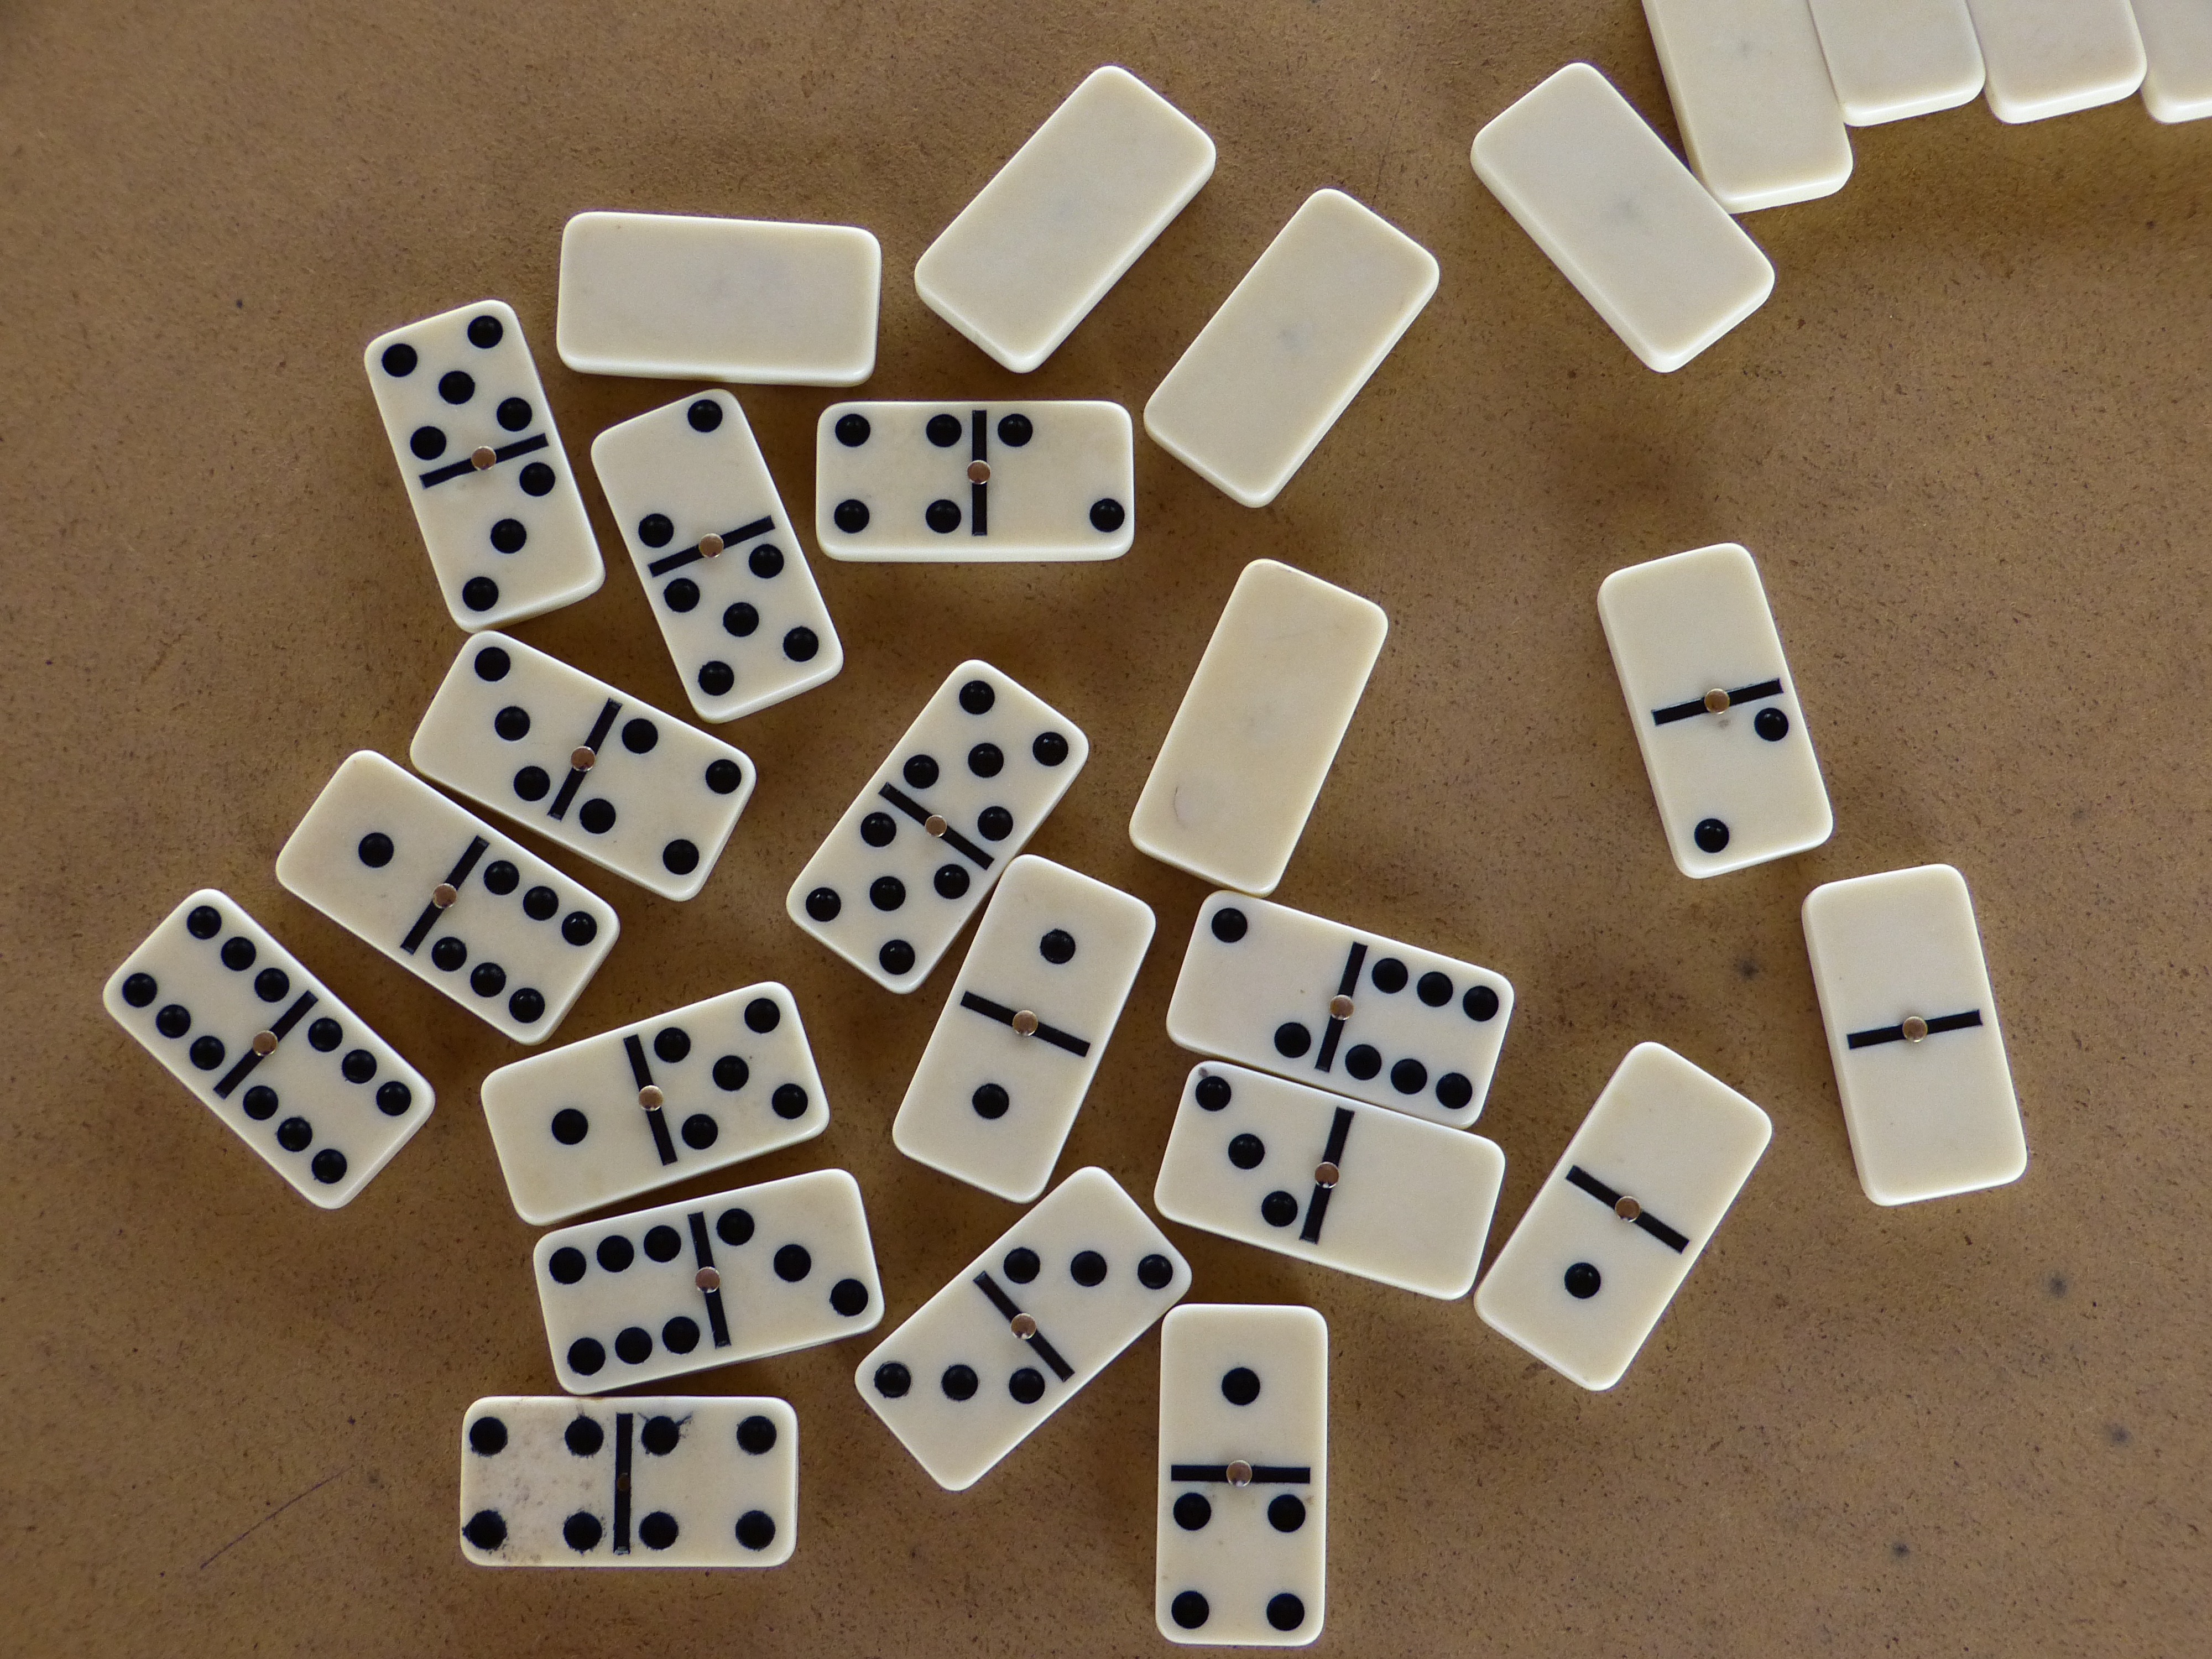
white, play, number, recreation, black, board game, font, eyes, stones, children, fun, illustration, sports, domino, games, dominoes, hobby, play stone, dice game, steinchen, pay, pastime, indoor games and sports, tabletop game, denksport, mind game